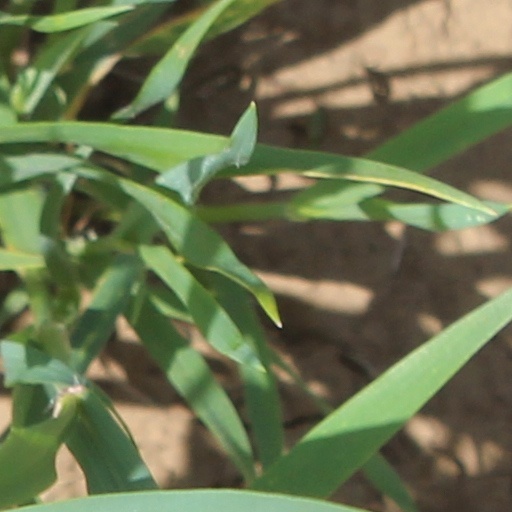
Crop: wheat